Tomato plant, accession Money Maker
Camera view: horizontal (90 deg, fisheye); turntable rotation: 120 degrees
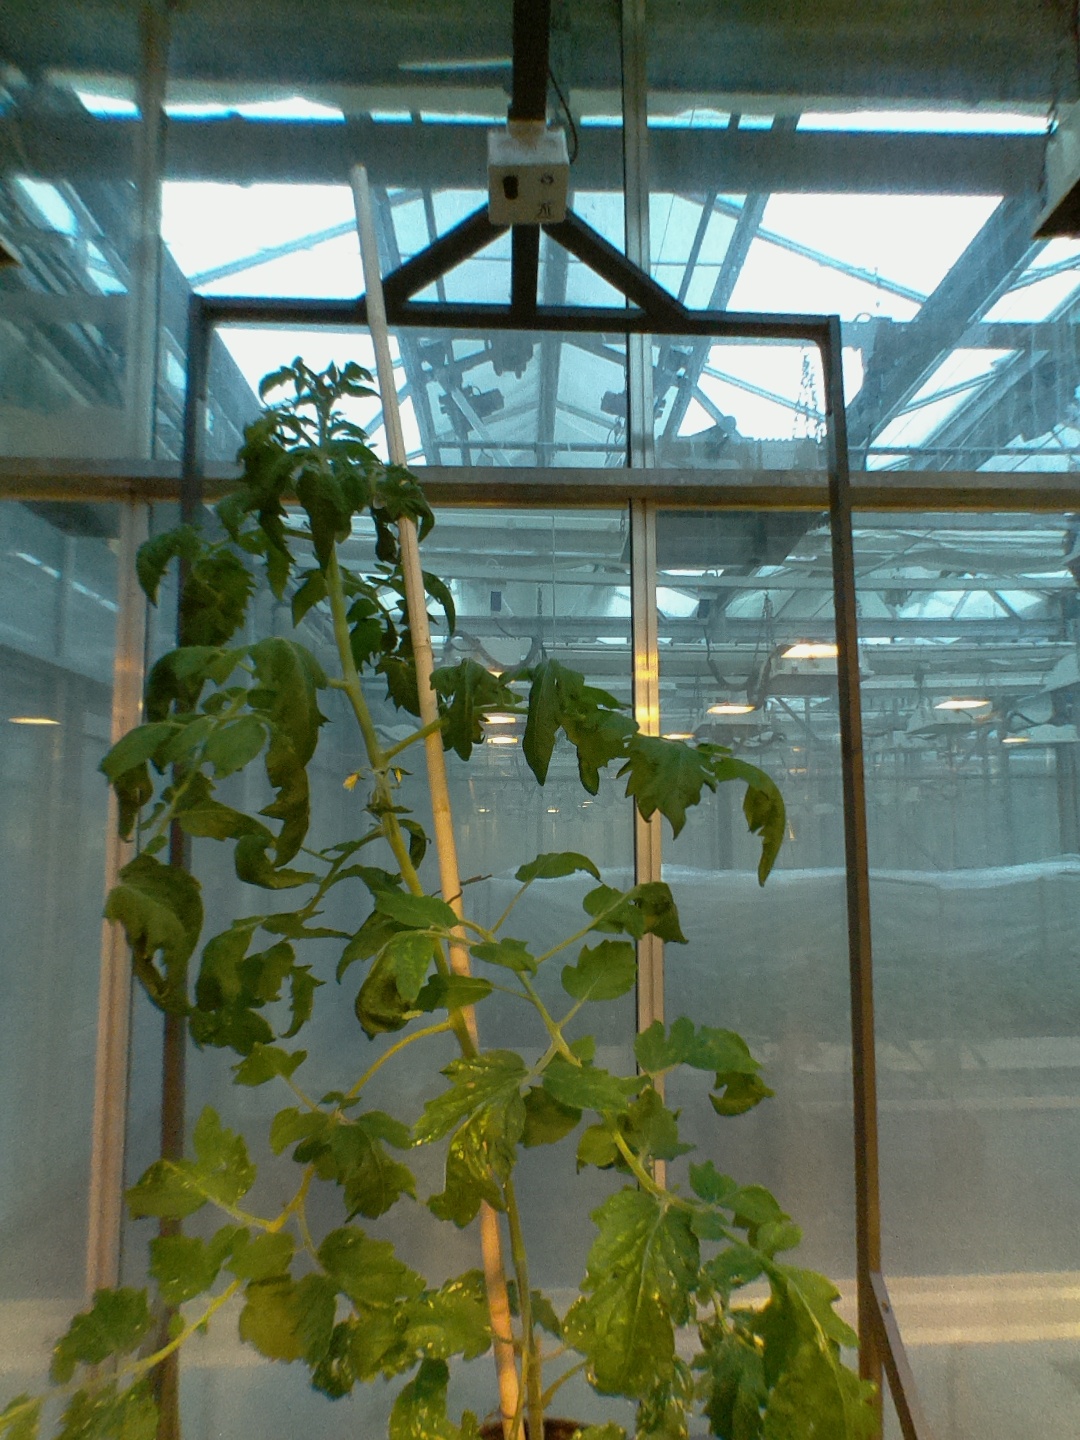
BBCH growth stage 67: Full flowering, 70%-80% of flowers open, more petals falling